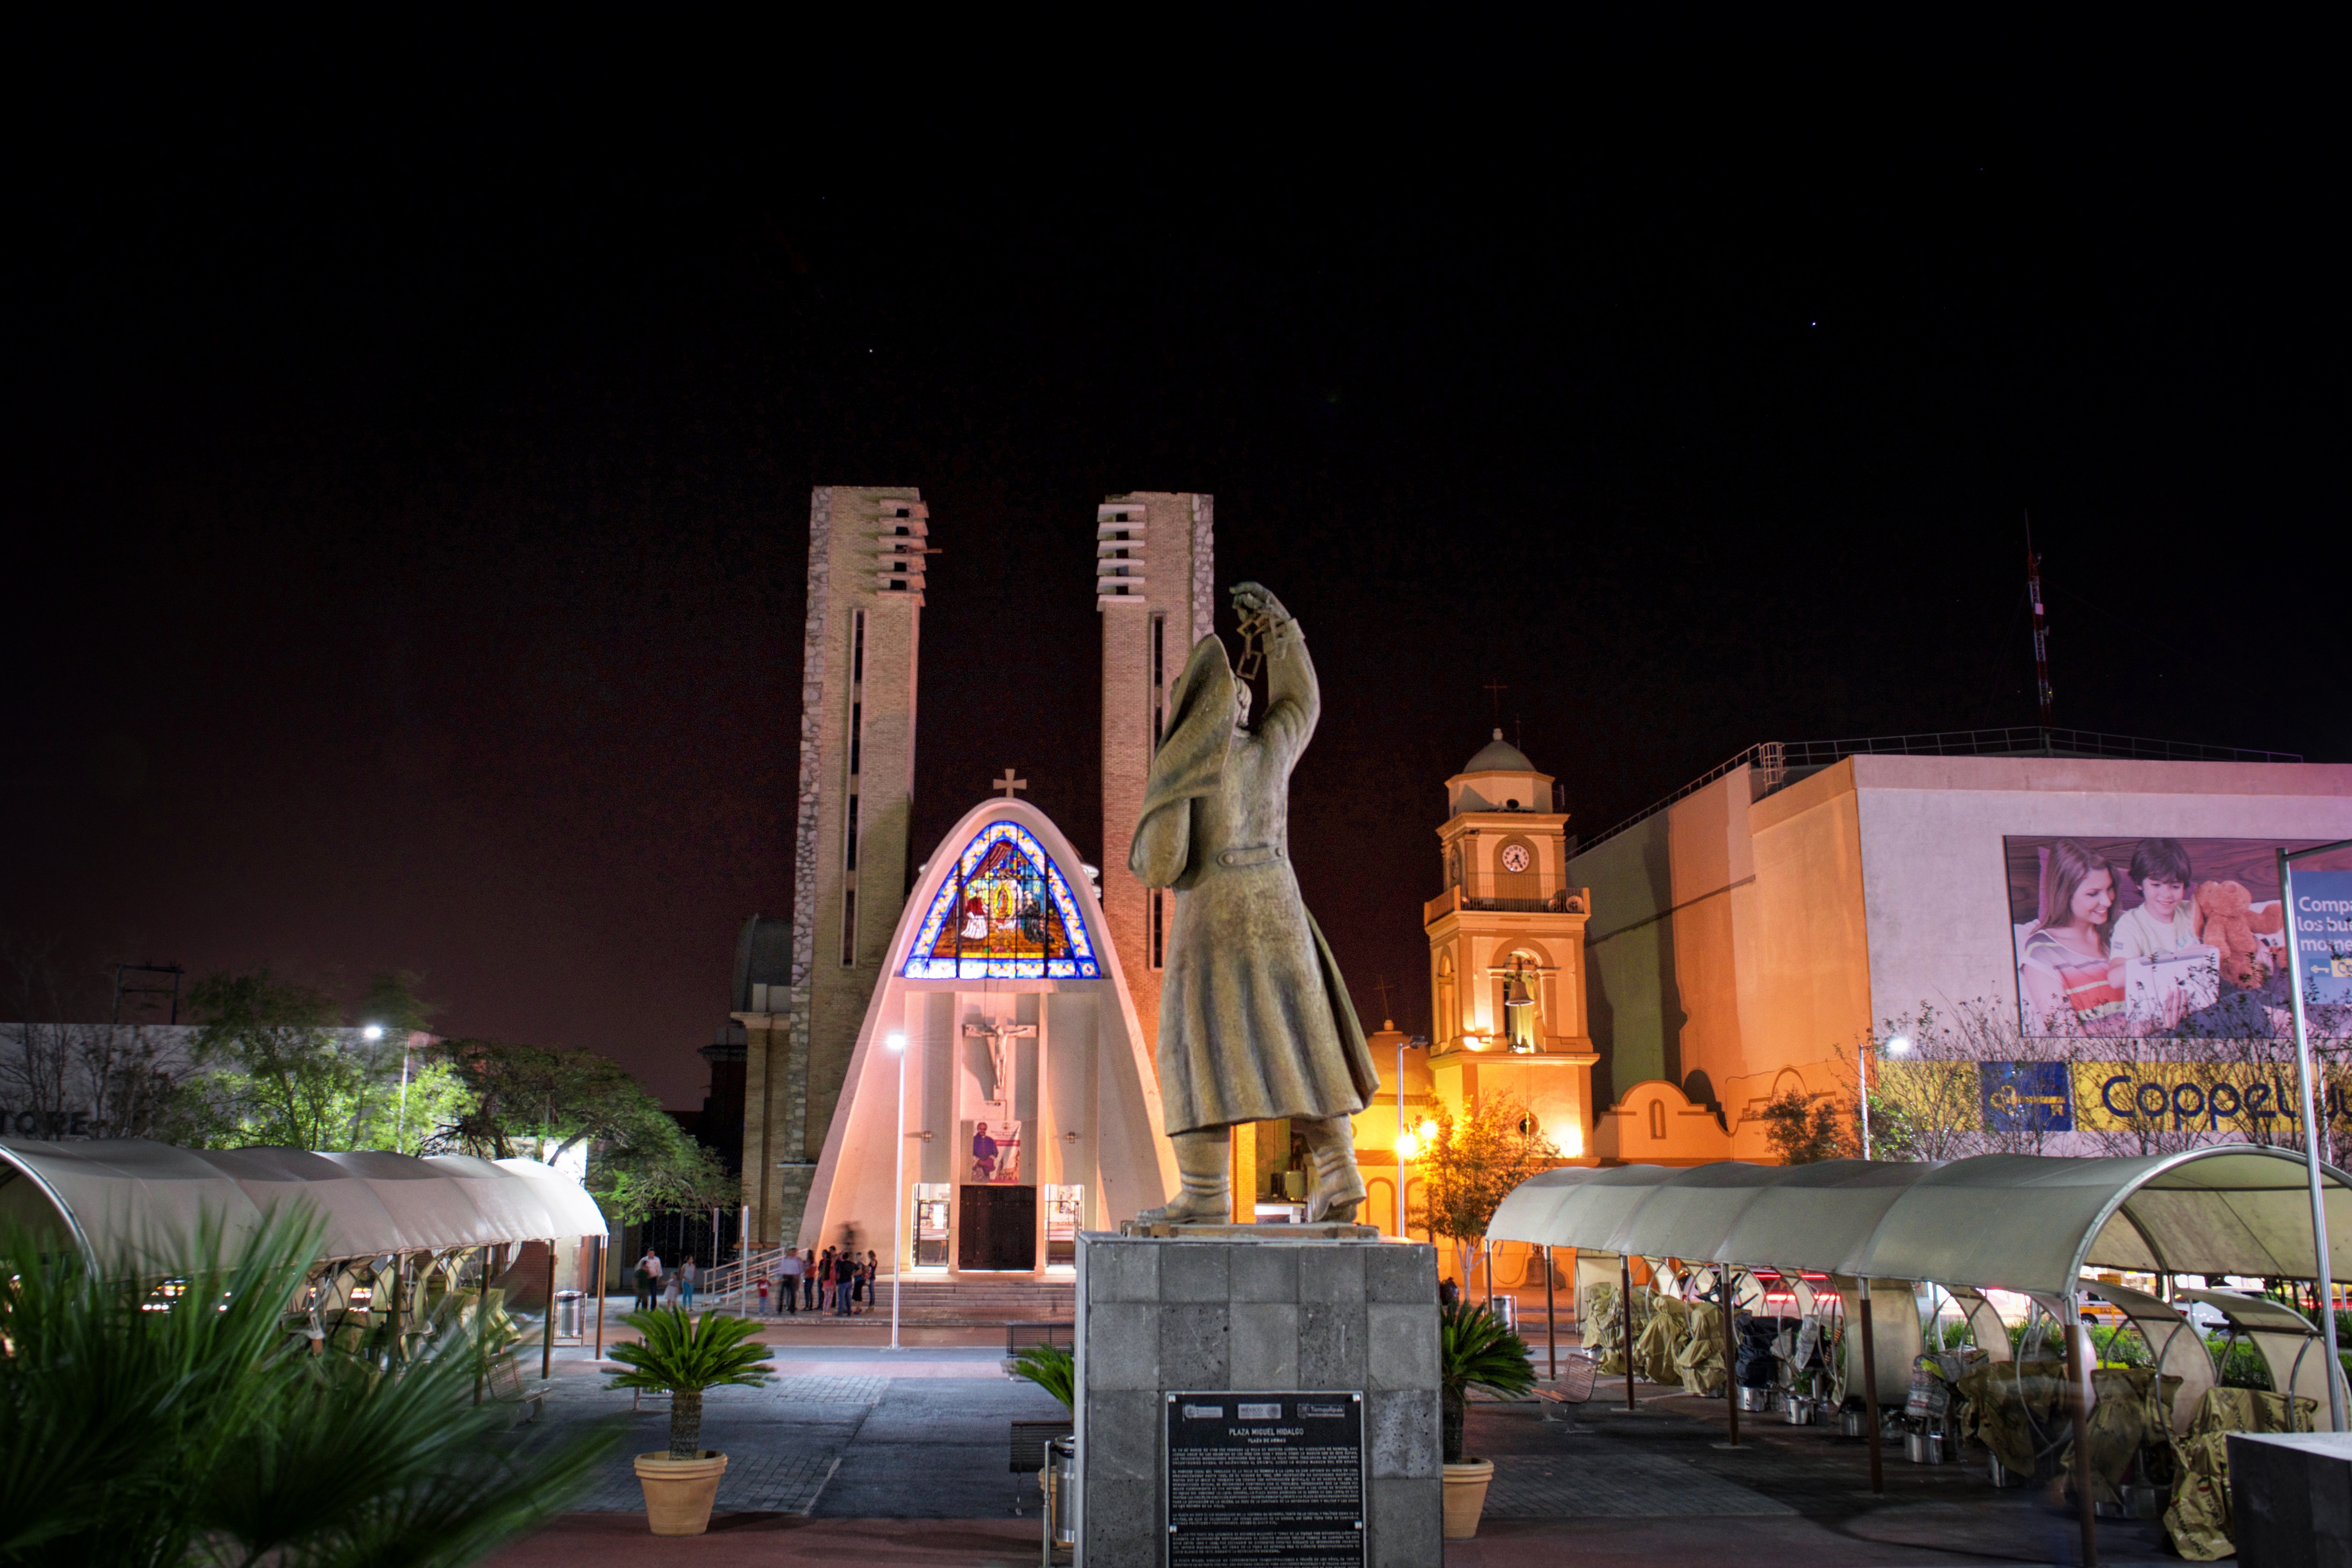
light, structure, night, evening, construction, museum, landmark, facade, church, old building, lighting, catholic, buildings, resort, mexico, history, heritage, sacred, historical, temples, monuments, reynosa